Merlin series 5

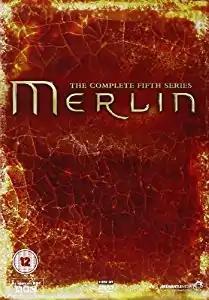
DVD cover

The fifth and final series of the British fantasy drama series "Merlin" began broadcasting on 6 October 2012 with the episode "Arthur's Bane – Part 1" and ended on 24 December 2012 in the UK, with "The Diamond of the Day – Part 2". It consists of 13 episodes shown on Saturday evenings on BBC One and BBC One HD (repeats shown on BBC Three). Series producer is Sara Hamill and executive producers are Johnny Capps and Julian Murphy. Directors include Justin Molotnikov, Ashley Way, Alice Troughton and Declan O'Dwyer. Writers include Julian Jones (head writer), Howard Overman, Jake Michie and Richard McBrien.